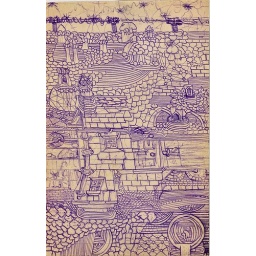
In Queens Park, Brighton there's a clock tower that I've featured in this series of line drawings.